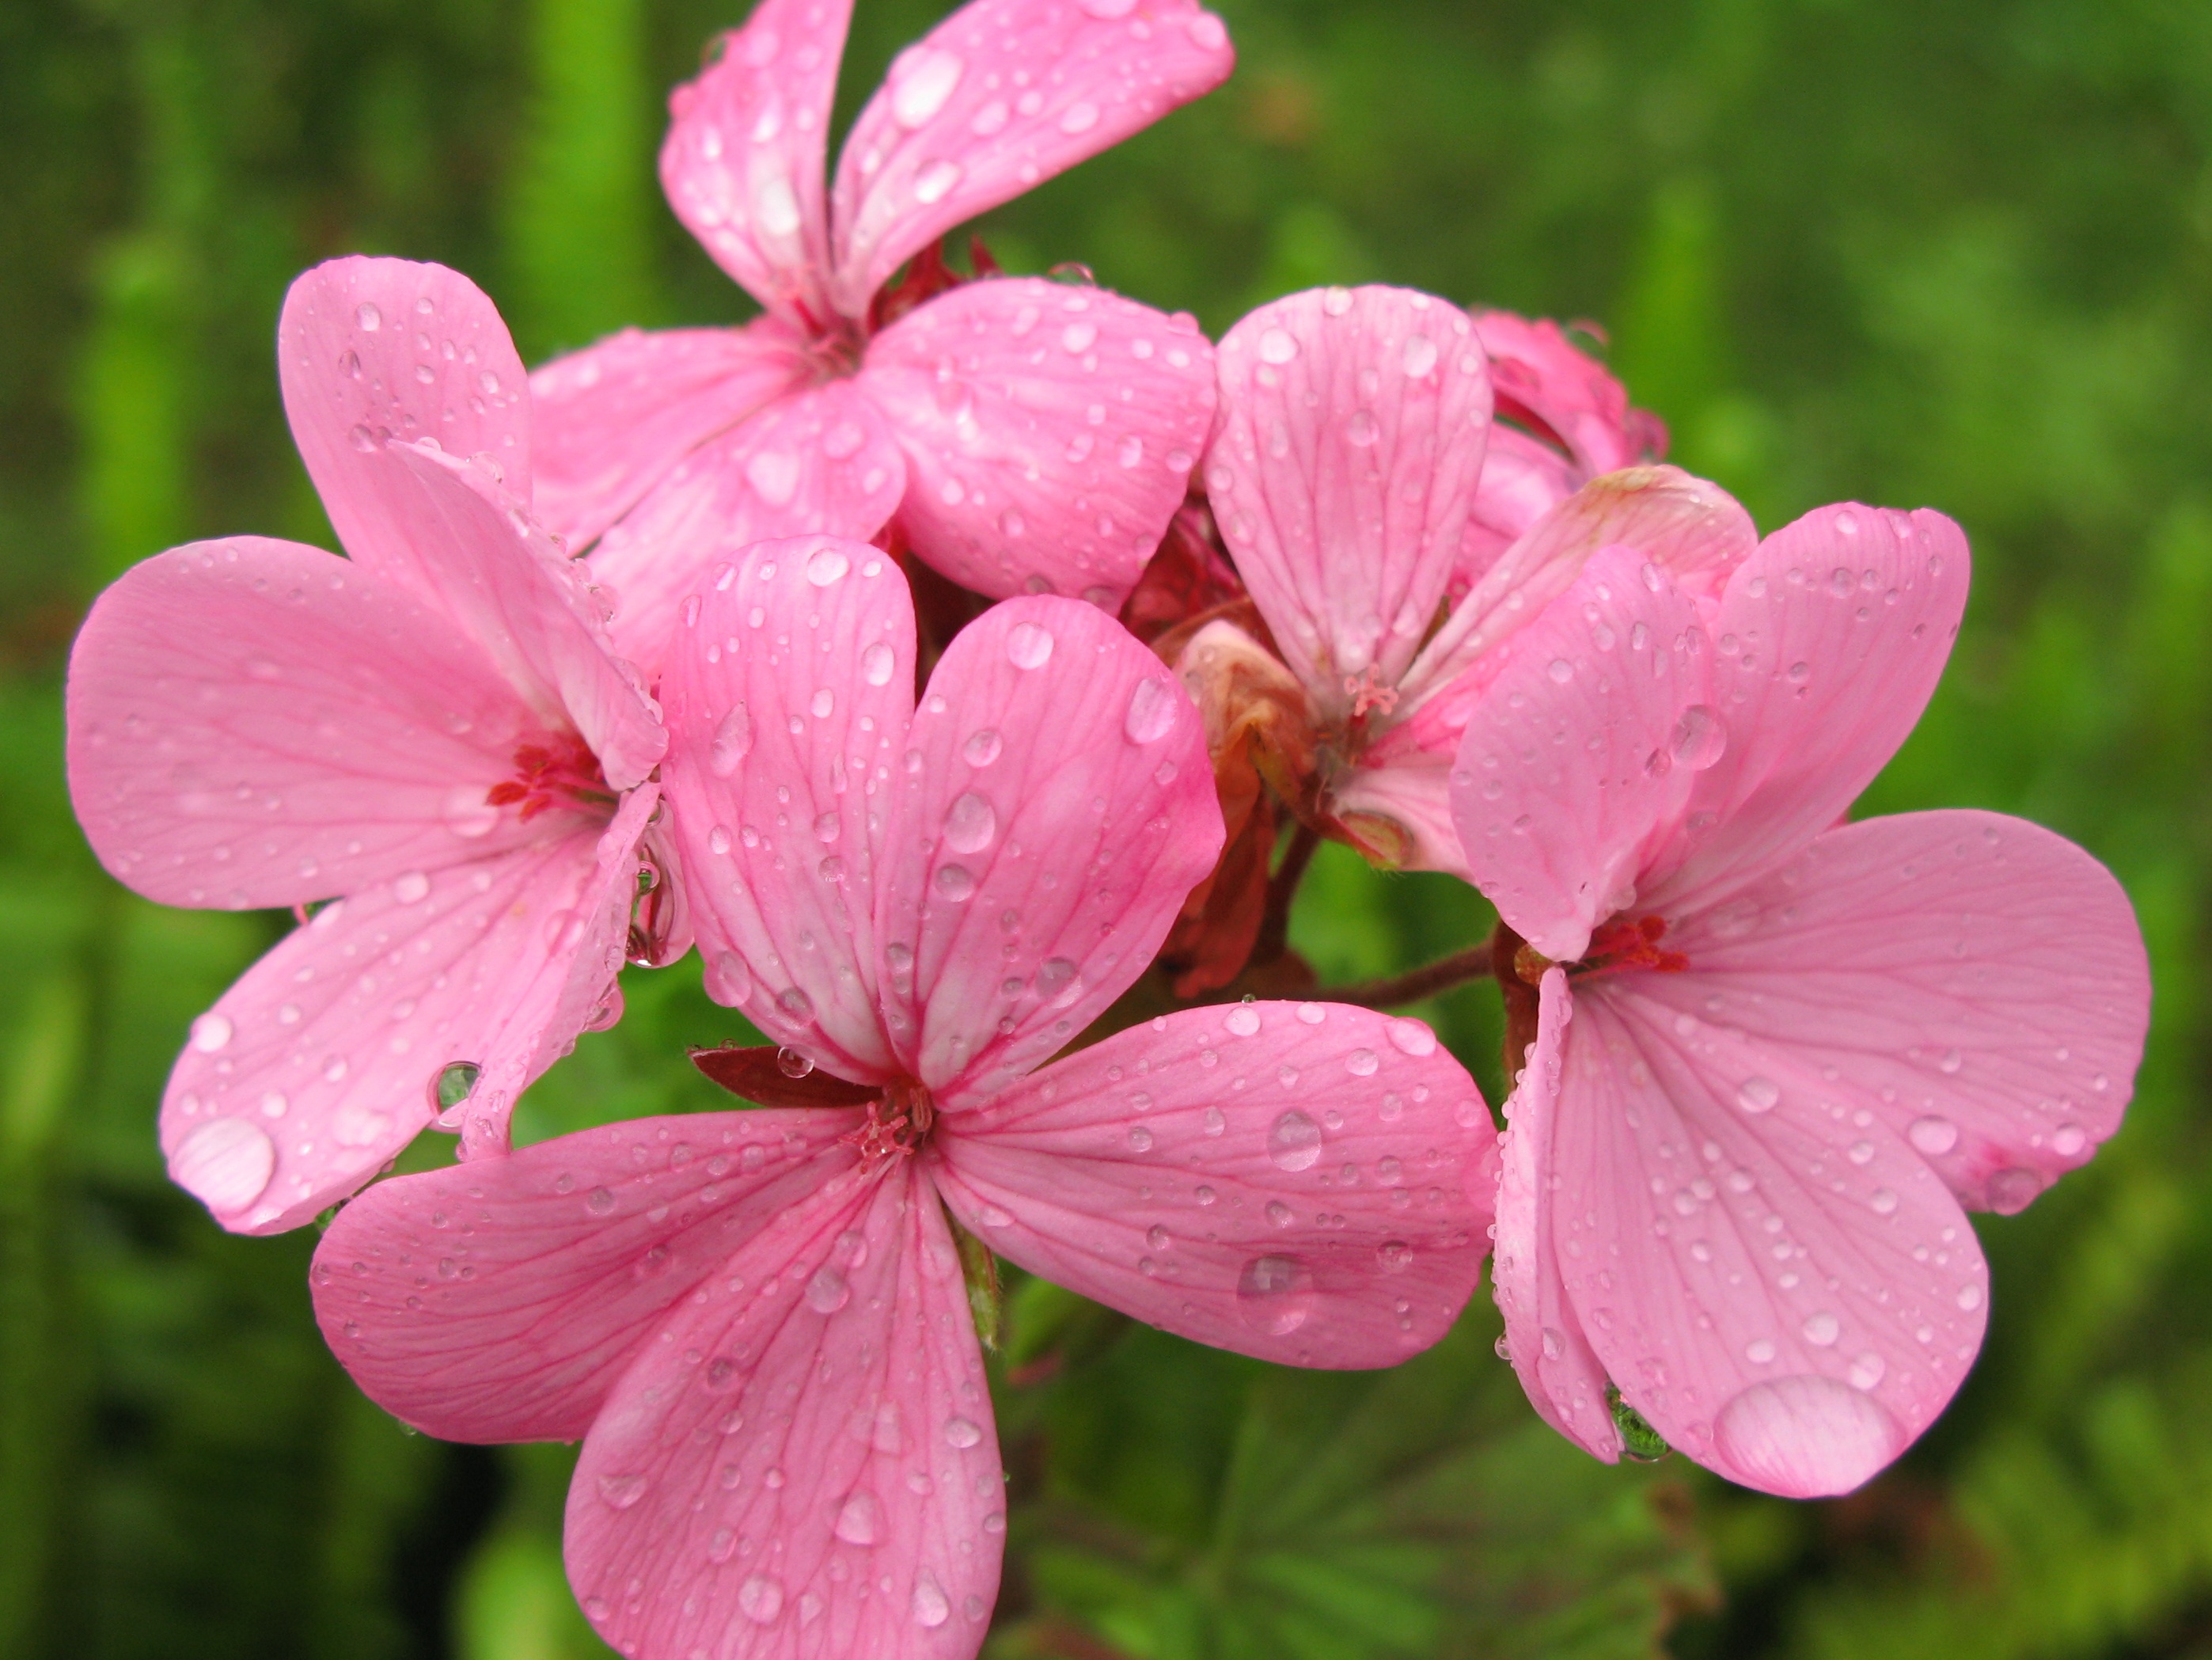
blossom, plant, leaf, flower, petal, high, waterdrop, botany, pink, flora, wildflower, geranium, shrub, hires, flowerpicturesnolimits, hi, res, g7, macro photography, flowering plant, geraniaceae, annual plant, land plant, geraniales